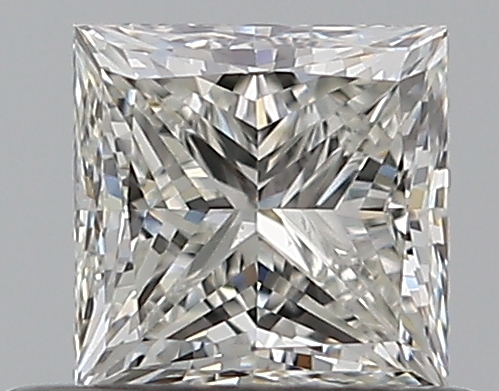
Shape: princess
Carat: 0.5
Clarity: VS2
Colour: H
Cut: EX
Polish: EX
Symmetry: GD
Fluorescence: N
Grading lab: GIA
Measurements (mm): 4.23 x 4.19 x 3.06